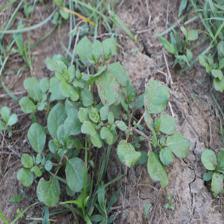
Label: BroadLeafWeed